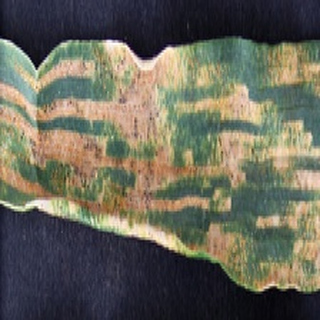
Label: wheat_yellow_rust